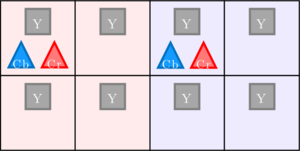
Sous-échantillonnage de la chrominance
Le sous-échantillonnage de la chrominance est une méthode de réduction de volume des images numériques. Il consiste à diminuer le nombre d'échantillons à traiter : on parle de décimation. Il peut être suivi d'une étape de compression d'image ou de compression vidéo. Ces étapes sont souvent nécessaires afin d'adapter un signal vidéo à son mode d'enregistrement ou de transmission. La vision humaine présentant une sensibilité moindre à la couleur qu'à la luminosité, on conserve généralement moins d'informations de chrominance que de luminance sans pour autant dégrader la qualité perçue de l'image. Il est cependant possible de sous-échantillonner la luminance.